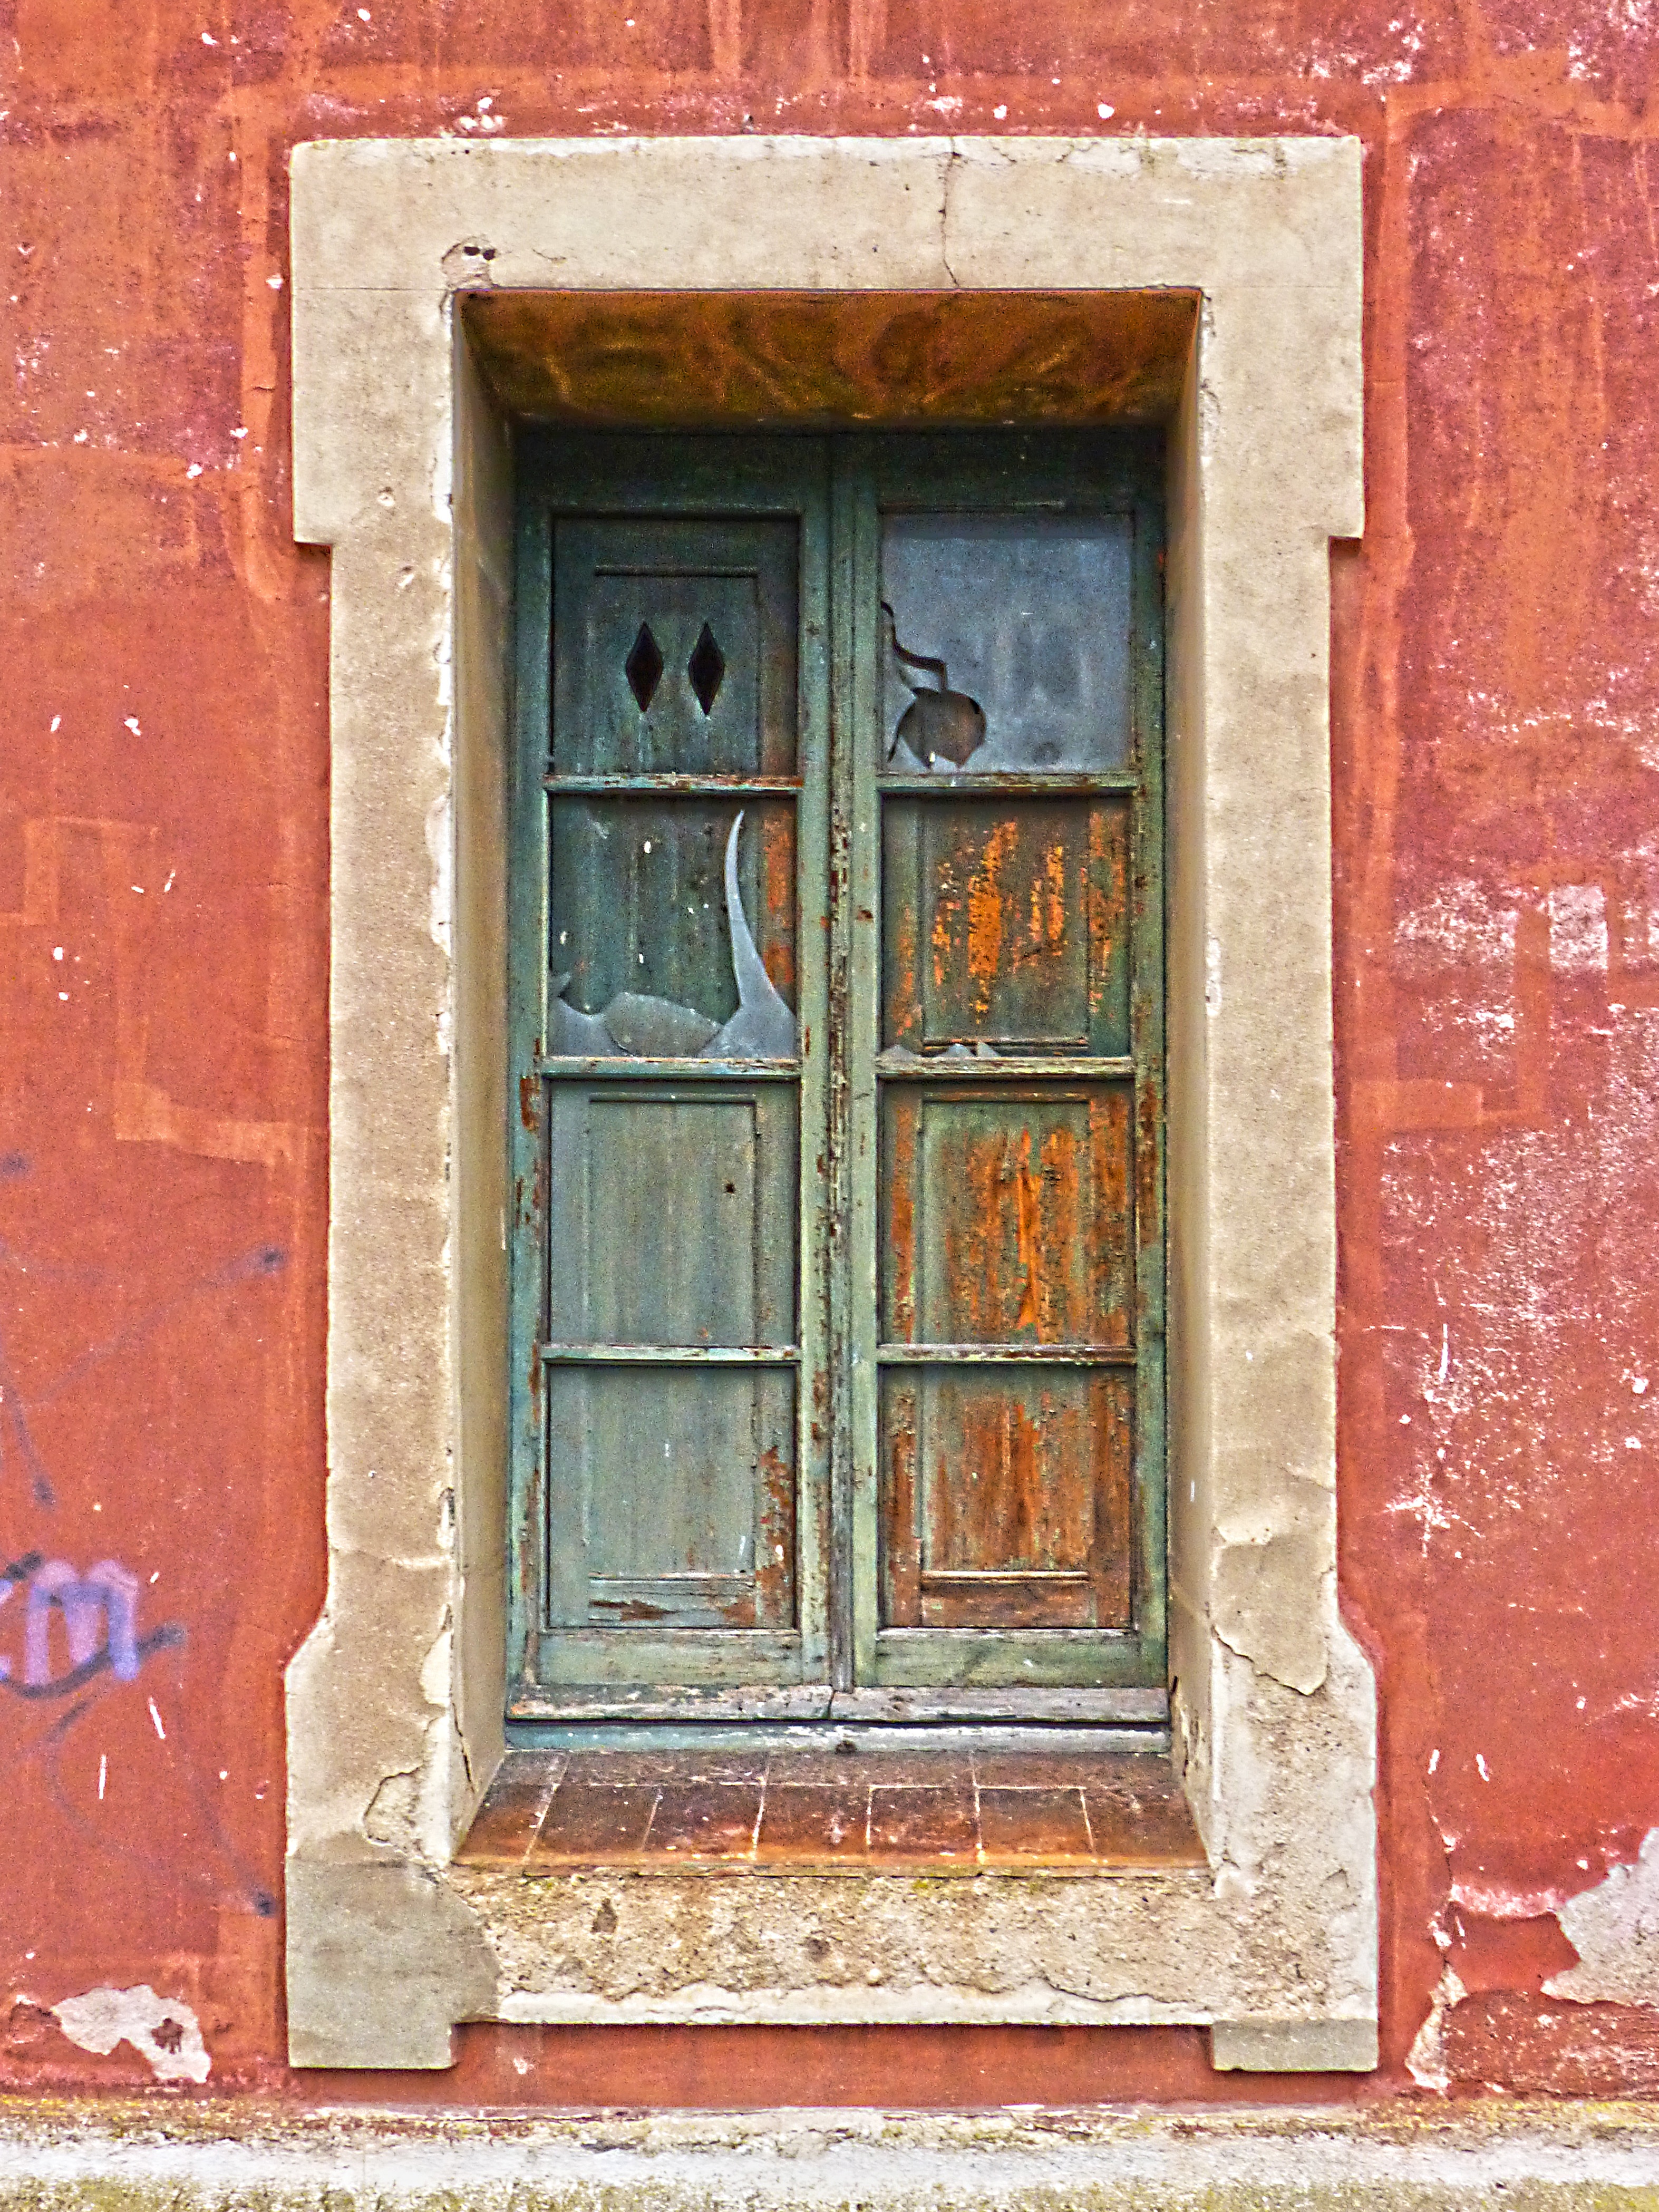
wood, house, window, old, wall, red, color, facade, abandoned, brick, door, material, painting, peeling paint, picture frame, brickwork, sash window